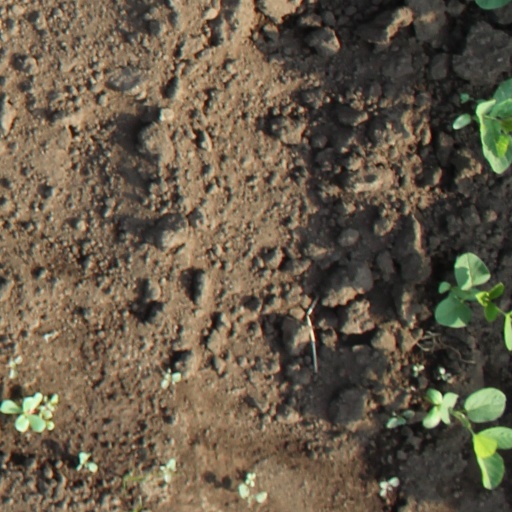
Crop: soybean